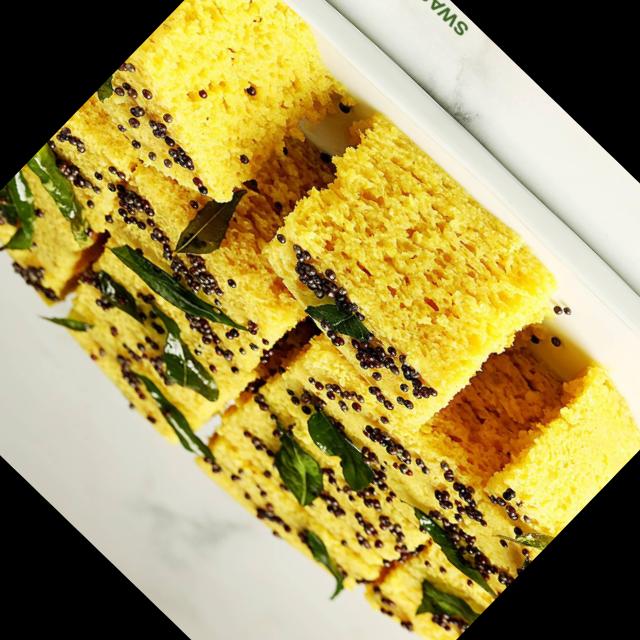
Dish: dhokla